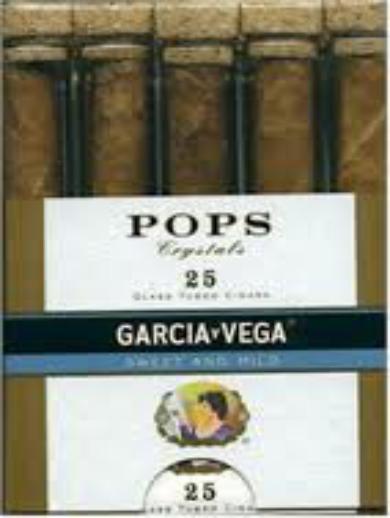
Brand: Garcia Y Vega
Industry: Others